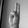
ASL letter: U